Hampstead

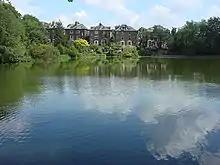
Hampstead Heath west ponds

Hampstead is part of the Hampstead and Highgate constituency, re-established at the 2024 general election.